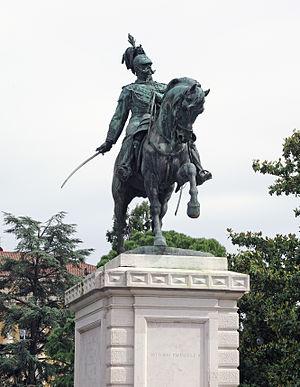
Cet article recense les statues équestres en Italie.